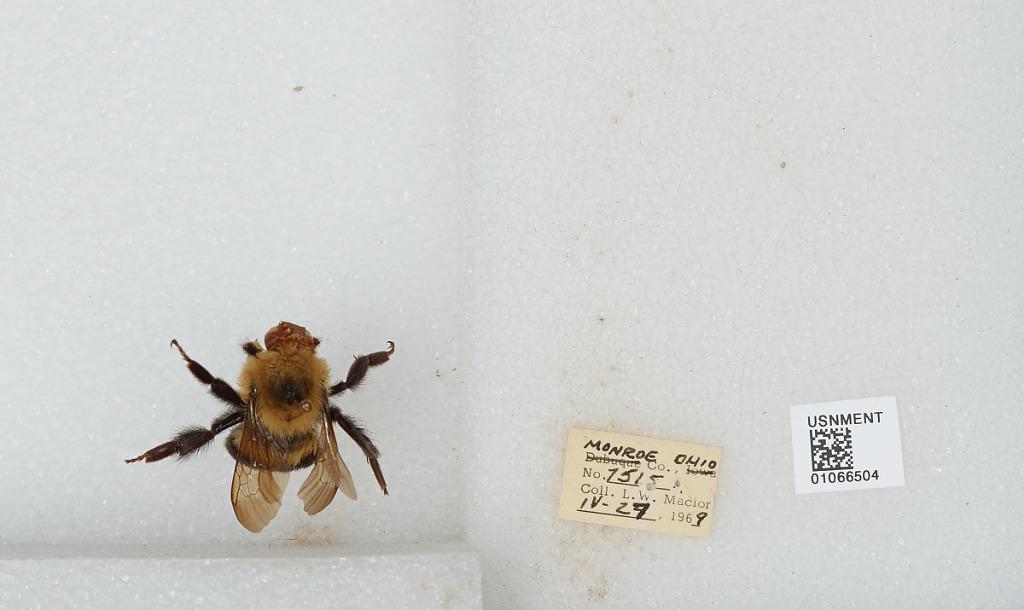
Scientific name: Bombus (Pyrobombus) bimaculatus Cresson
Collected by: L. Macior
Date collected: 1969-4-27
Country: United States
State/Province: Ohio
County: Monroe
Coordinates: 39.73, -81.08